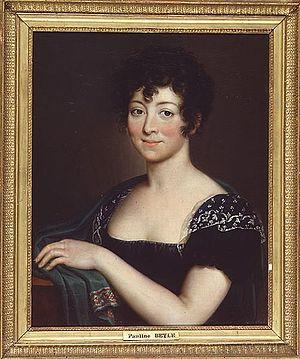
Henri Beyle, plus connu sous le pseudonyme de Stendhal, né le 23 janvier 1783 à Grenoble et mort d'apoplexie le 23 mars 1842 dans le 2ᵉ arrondissement de Paris, est un écrivain français, connu en particulier pour ses romans Le Rouge et le Noir et La Chartreuse de Parme.